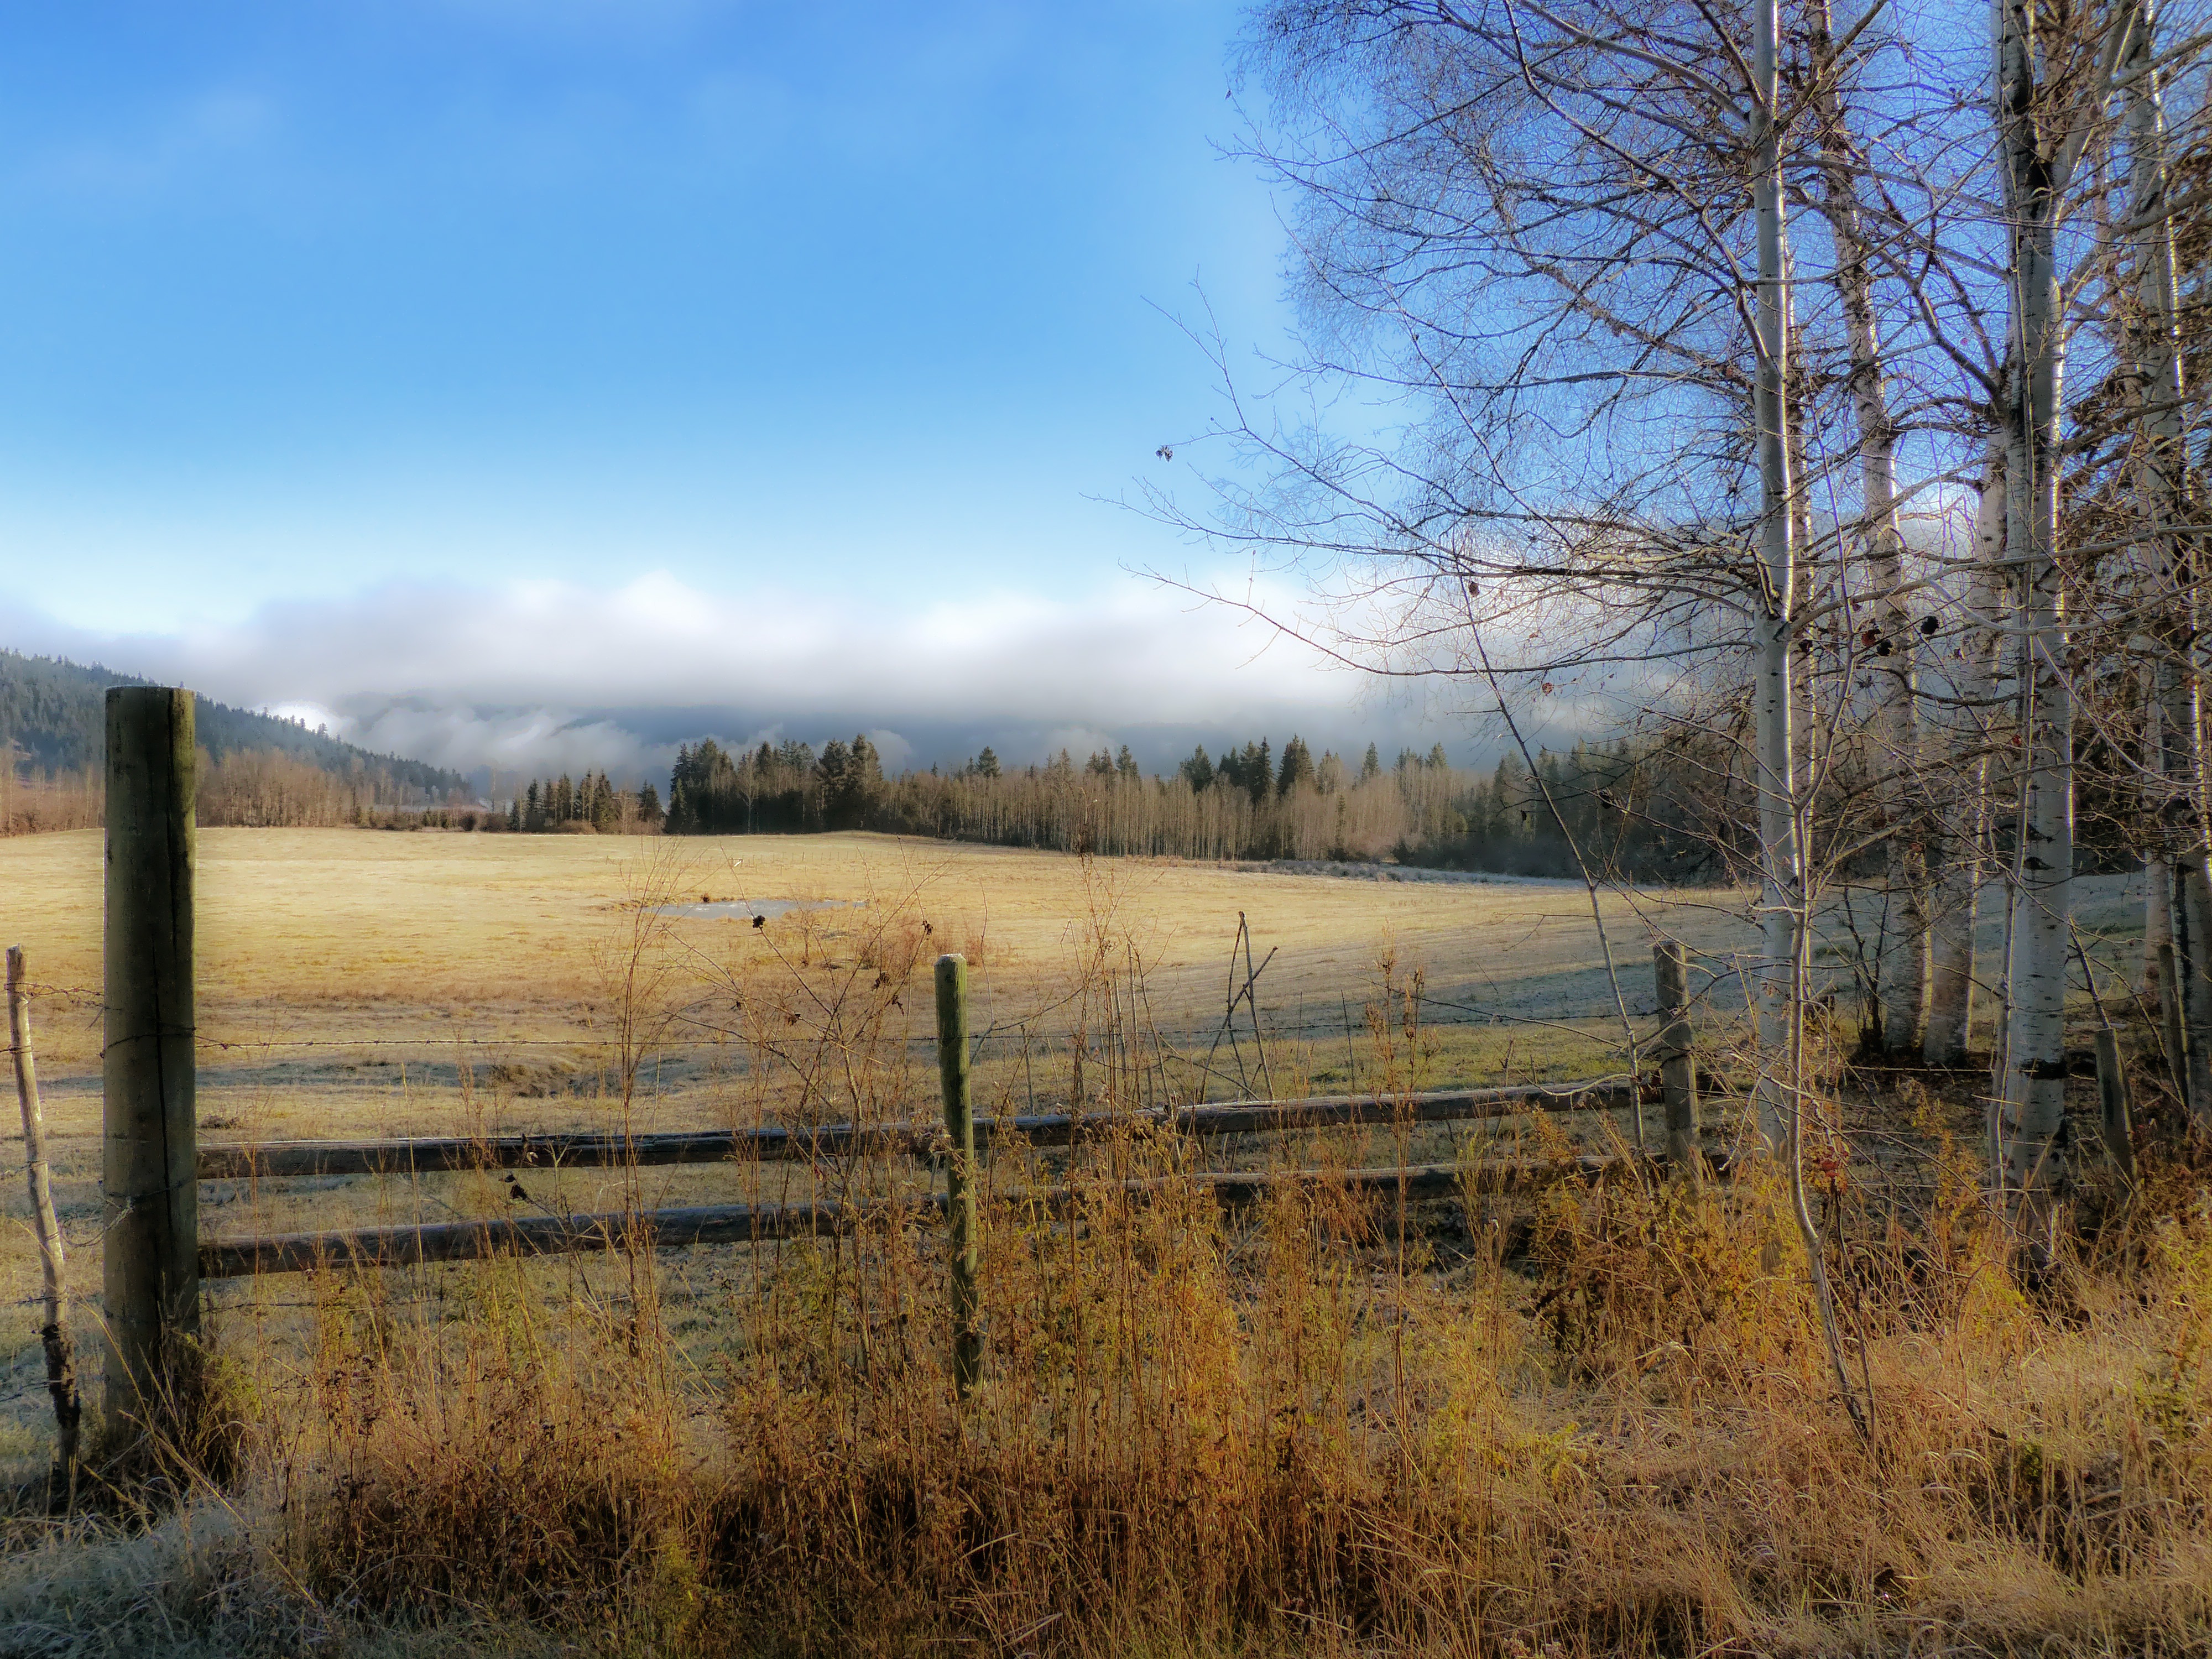
landscape, tree, nature, grass, marsh, wilderness, winter, fence, sky, meadow, prairie, morning, fall, lake, golden, reflection, scenic, autumn, scenery, yellow, season, farm land, trees, clouds, wetland, bog, beautiful, habitat, colored, rural area, natural environment, atmospheric phenomenon, woody plant